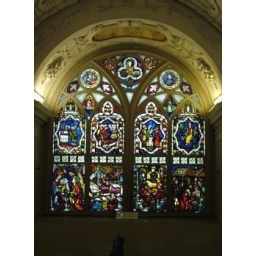
Stained glass window in the cathedral at Kosterneuburg (I think).